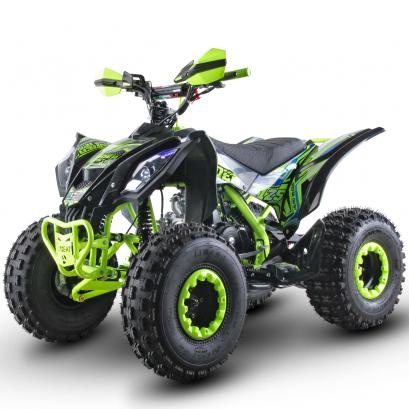
NCX WONDER 125 R8
CARATTERISTICHE TECNICHE Motore: 4 tempi - Monocilindrico - Raffreddato ad aria - 124cc Telaio verniciato rinforzato con braccetti in tinta Cambio 3 marce + Retro (R-N-1-2-3) Avviamento Elettrico - Accensione CDI Batteria UNIBAT CBTX5L-BS 12V 4AH Pneumatici: Anteriori 19 x 7 - 8 - Posteriori 18 x 9.50 - 8 (Tubeless) Freni: Anteriori Disco Idraulico - Posteriore a disco idraulico Disco Posteriore 190mm 4 fori Terminale di scarico sportivo NCX Racing K-Style Filtro Aria a Gabbia corto Carburatore You All Passo Catena 428 Black Serbatoio 3.5 Lt - Carburante Benzina Interasse: 970 mm - Misure:1450x970 mm - h 1000 mm al manubrio Altezza sella dal suolo 730 mm - Peso 115 kg DOTAZIONI PARTICOLARI Monoammortizzatore rinforzato 280mm Ammortizzatori anteriori rinforzati 310mm Interasse forcellone 330mm Manubrio piega alta black matt Ø 22mm (7/8 pollici) Interasse attacco pinza freno posteriore 65mm Freno a mano su leve freni - Clacson Fari Abbaglianti/Anabbaglianti/Posizione LED - Luce Stop posteriore LED Pedane con appoggio antiscivolo Sella Sport Antiscivolo - Leve freni in alluminio total black Risers manubrio in Alluminio Cnc Manopole ad alto Grip Colored - Doppia chiave Protezione Disco e Corona posteriore in metallo Dispositivo di spegnimento in caso di caduta - Regolatore di velocità ACCESSORI INCLUSI Adesivi 3M Paramani Sport Cover Cerchi in tinta Contaore Digitale TRASPORTO + MONTAGGIO + COLLAUDO NON INCLUSO *Veicolo destinato all'uso fuoristrada e a viaggiare su superfici non pavimentate (intese come aree non pubbliche). Off road use only
Brand: Fuoriora
Category: Vehicles & Parts > Vehicles > Motor Vehicles > Off-Road and All-Terrain Vehicles > ATVs & UTVs